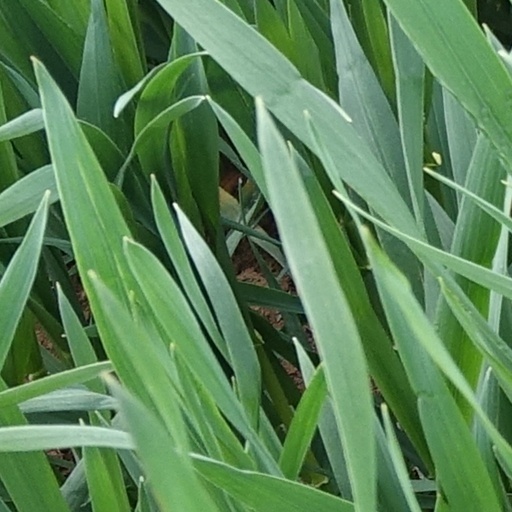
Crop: wheat